List of birds of British Columbia

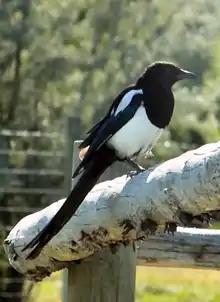
Black-billed magpie

Shrikes are passerine birds known for their habit of catching other birds and small animals and impaling the uneaten portions of their bodies on thorns. A shrike's beak is hooked, like that of a typical bird of prey.